The Witch (2015 film)

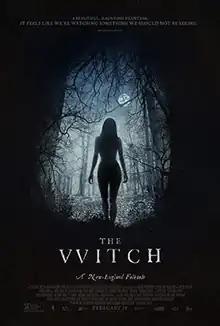
Theatrical release poster

The Witch (stylized as The VVitch, and subtitled A New-England Folktale) is a 2015 folk horror film written and directed by Robert Eggers in his feature directorial debut. It stars Anya Taylor-Joy in her feature film debut, alongside Ralph Ineson, Kate Dickie, Harvey Scrimshaw, Ellie Grainger, and Lucas Dawson. Set in 1630s New England, the narrative follows a Puritan family who are preyed upon by an evil force in the woods beyond their farm. In fear and desperation, they turn upon one another.